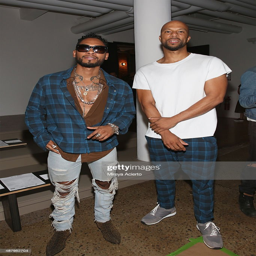
musical artists attend the runway show during fashion week .